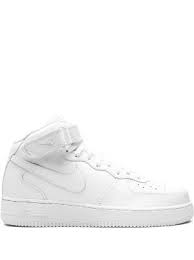
Label: Sneaker